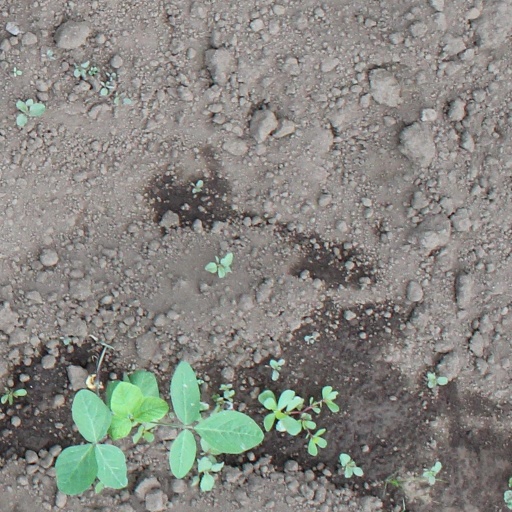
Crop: soybean